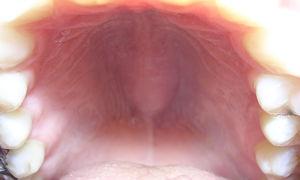
En anatomie, le palais forme la paroi supérieure de la cavité buccale.